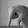
ASL letter: Q